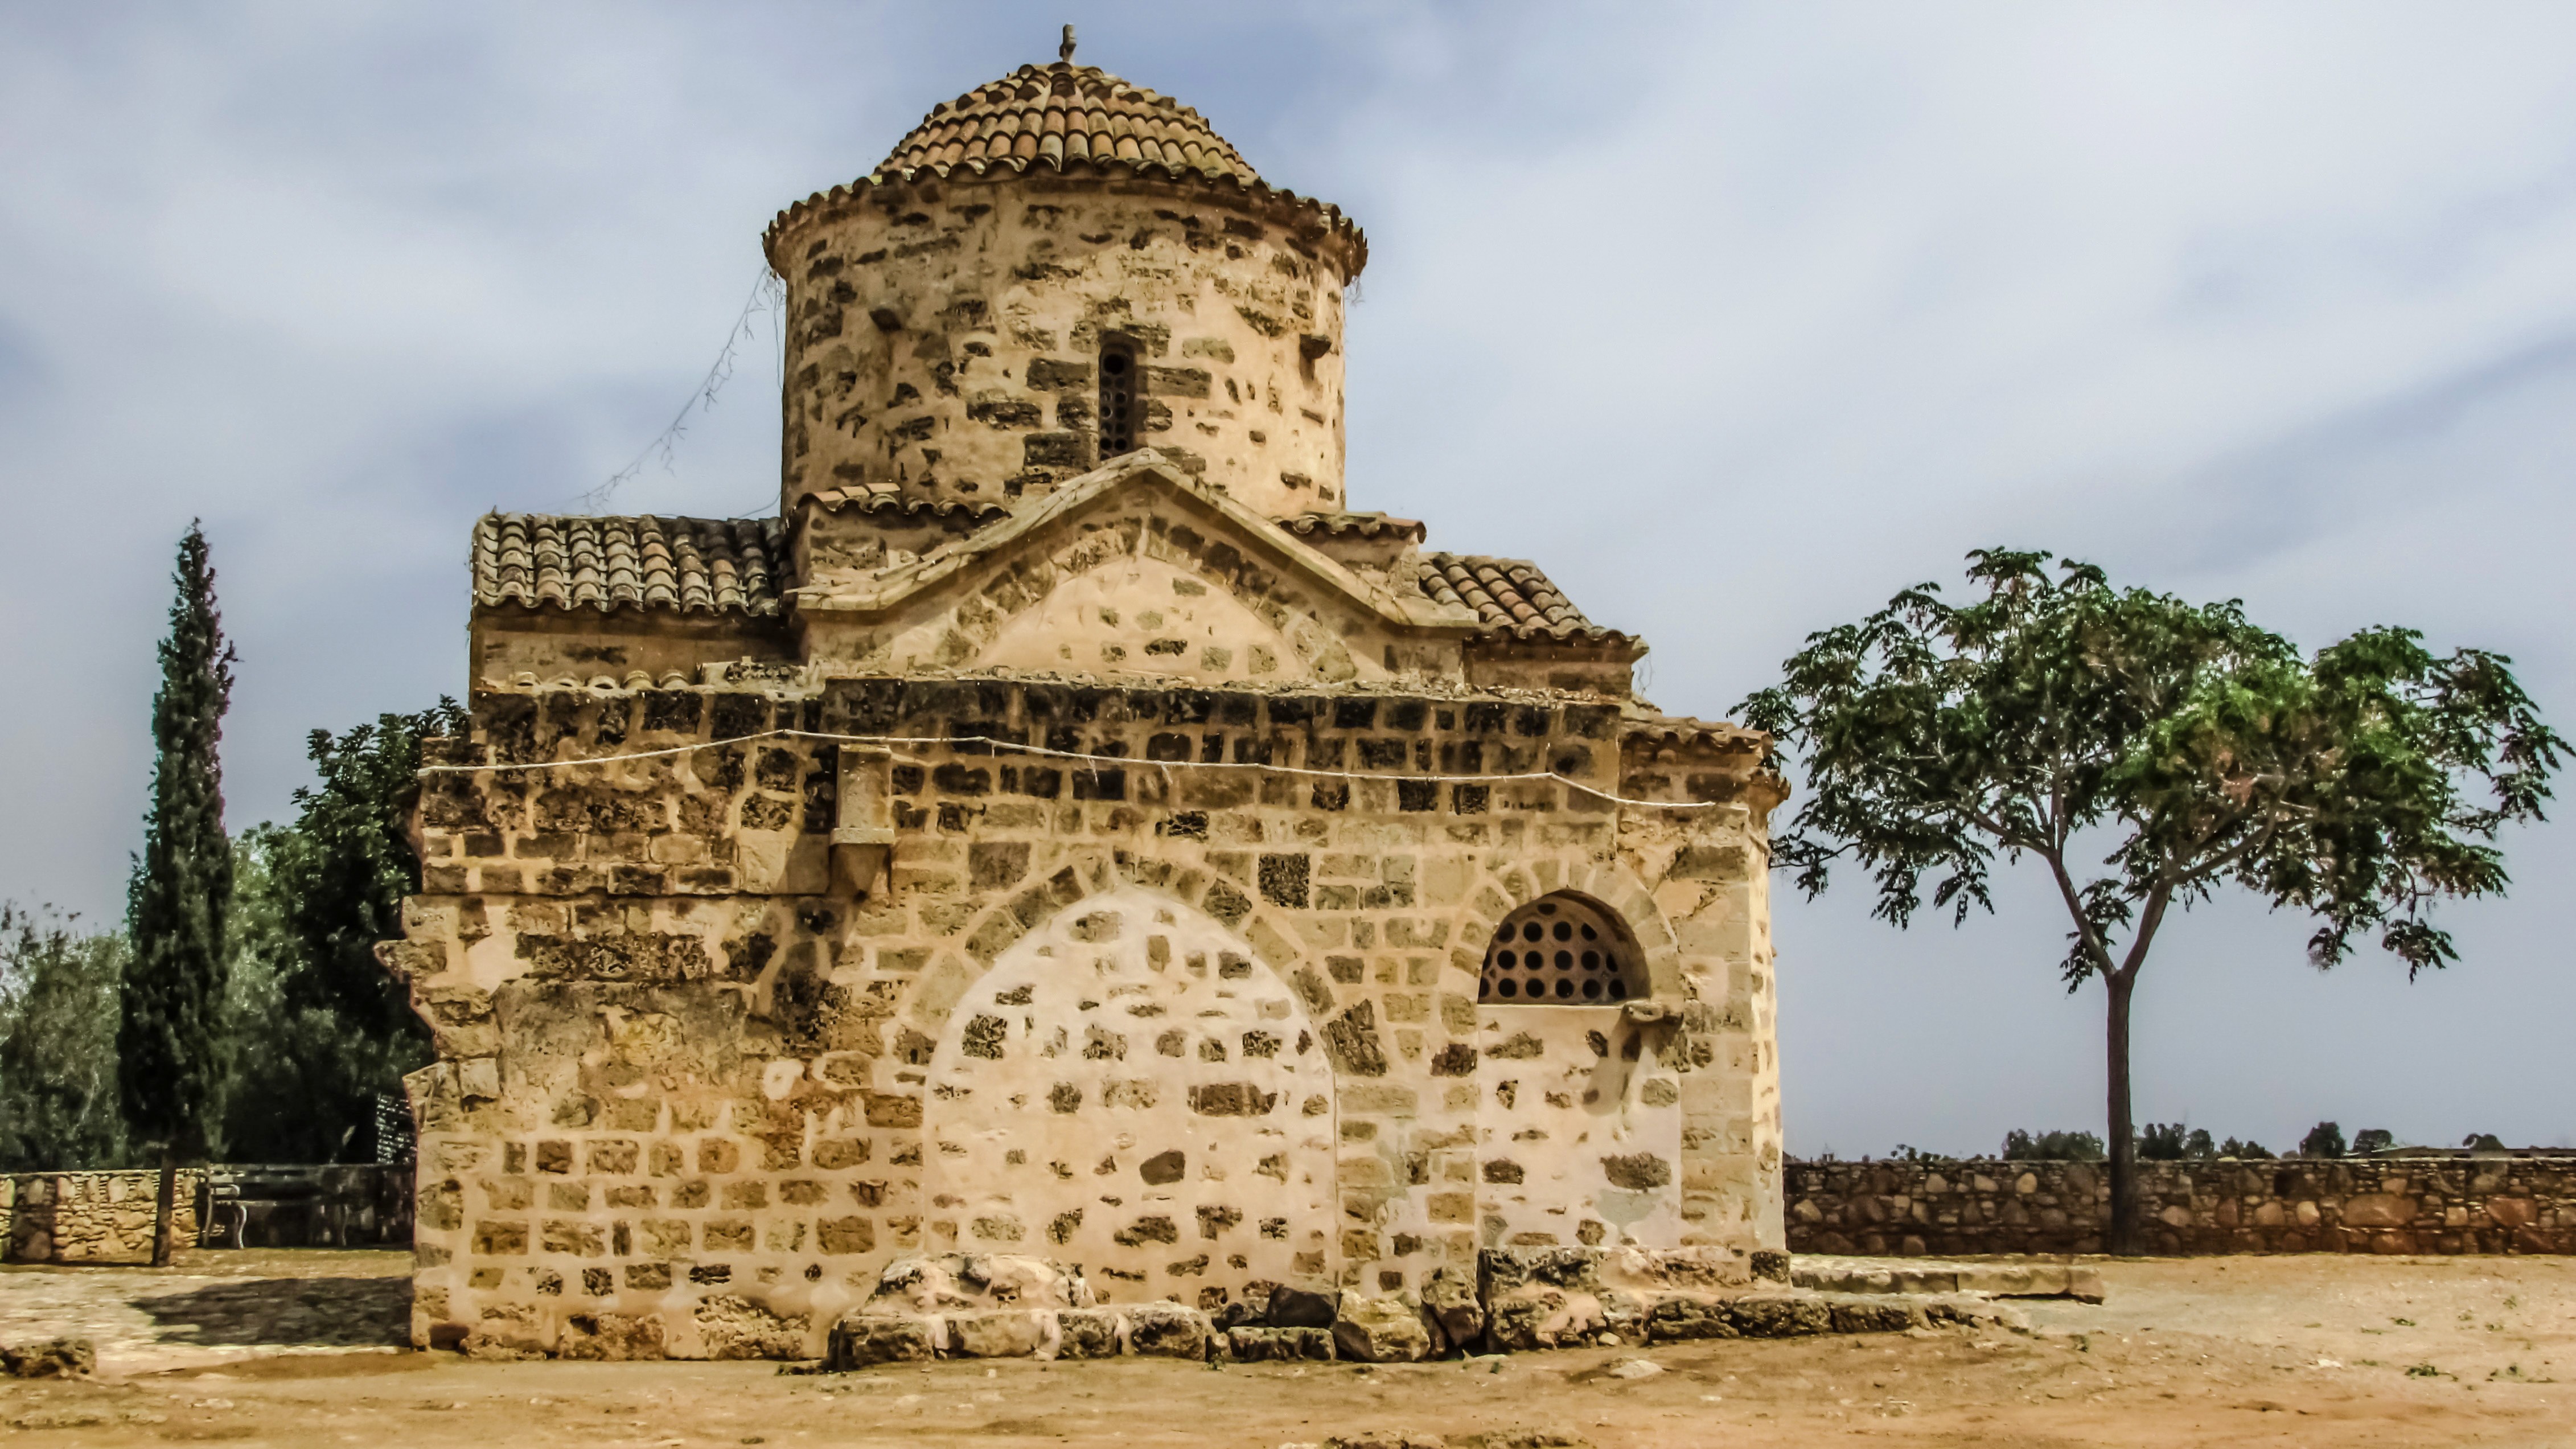
building, tower, landmark, church, fortification, place of worship, temple, ruins, orthodox, cyprus, archaeological site, unesco world heritage site, historic site, ancient history, vrysoules, ayios georgios acheritou, spanish missions in california